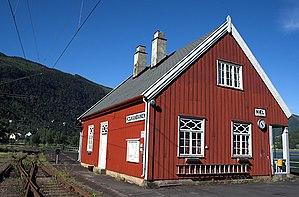
Gare ferroviaire de Mæl, à Rjukanbanen (fermée). Commune de Tinn dans le compté de Telemark, en Norvège